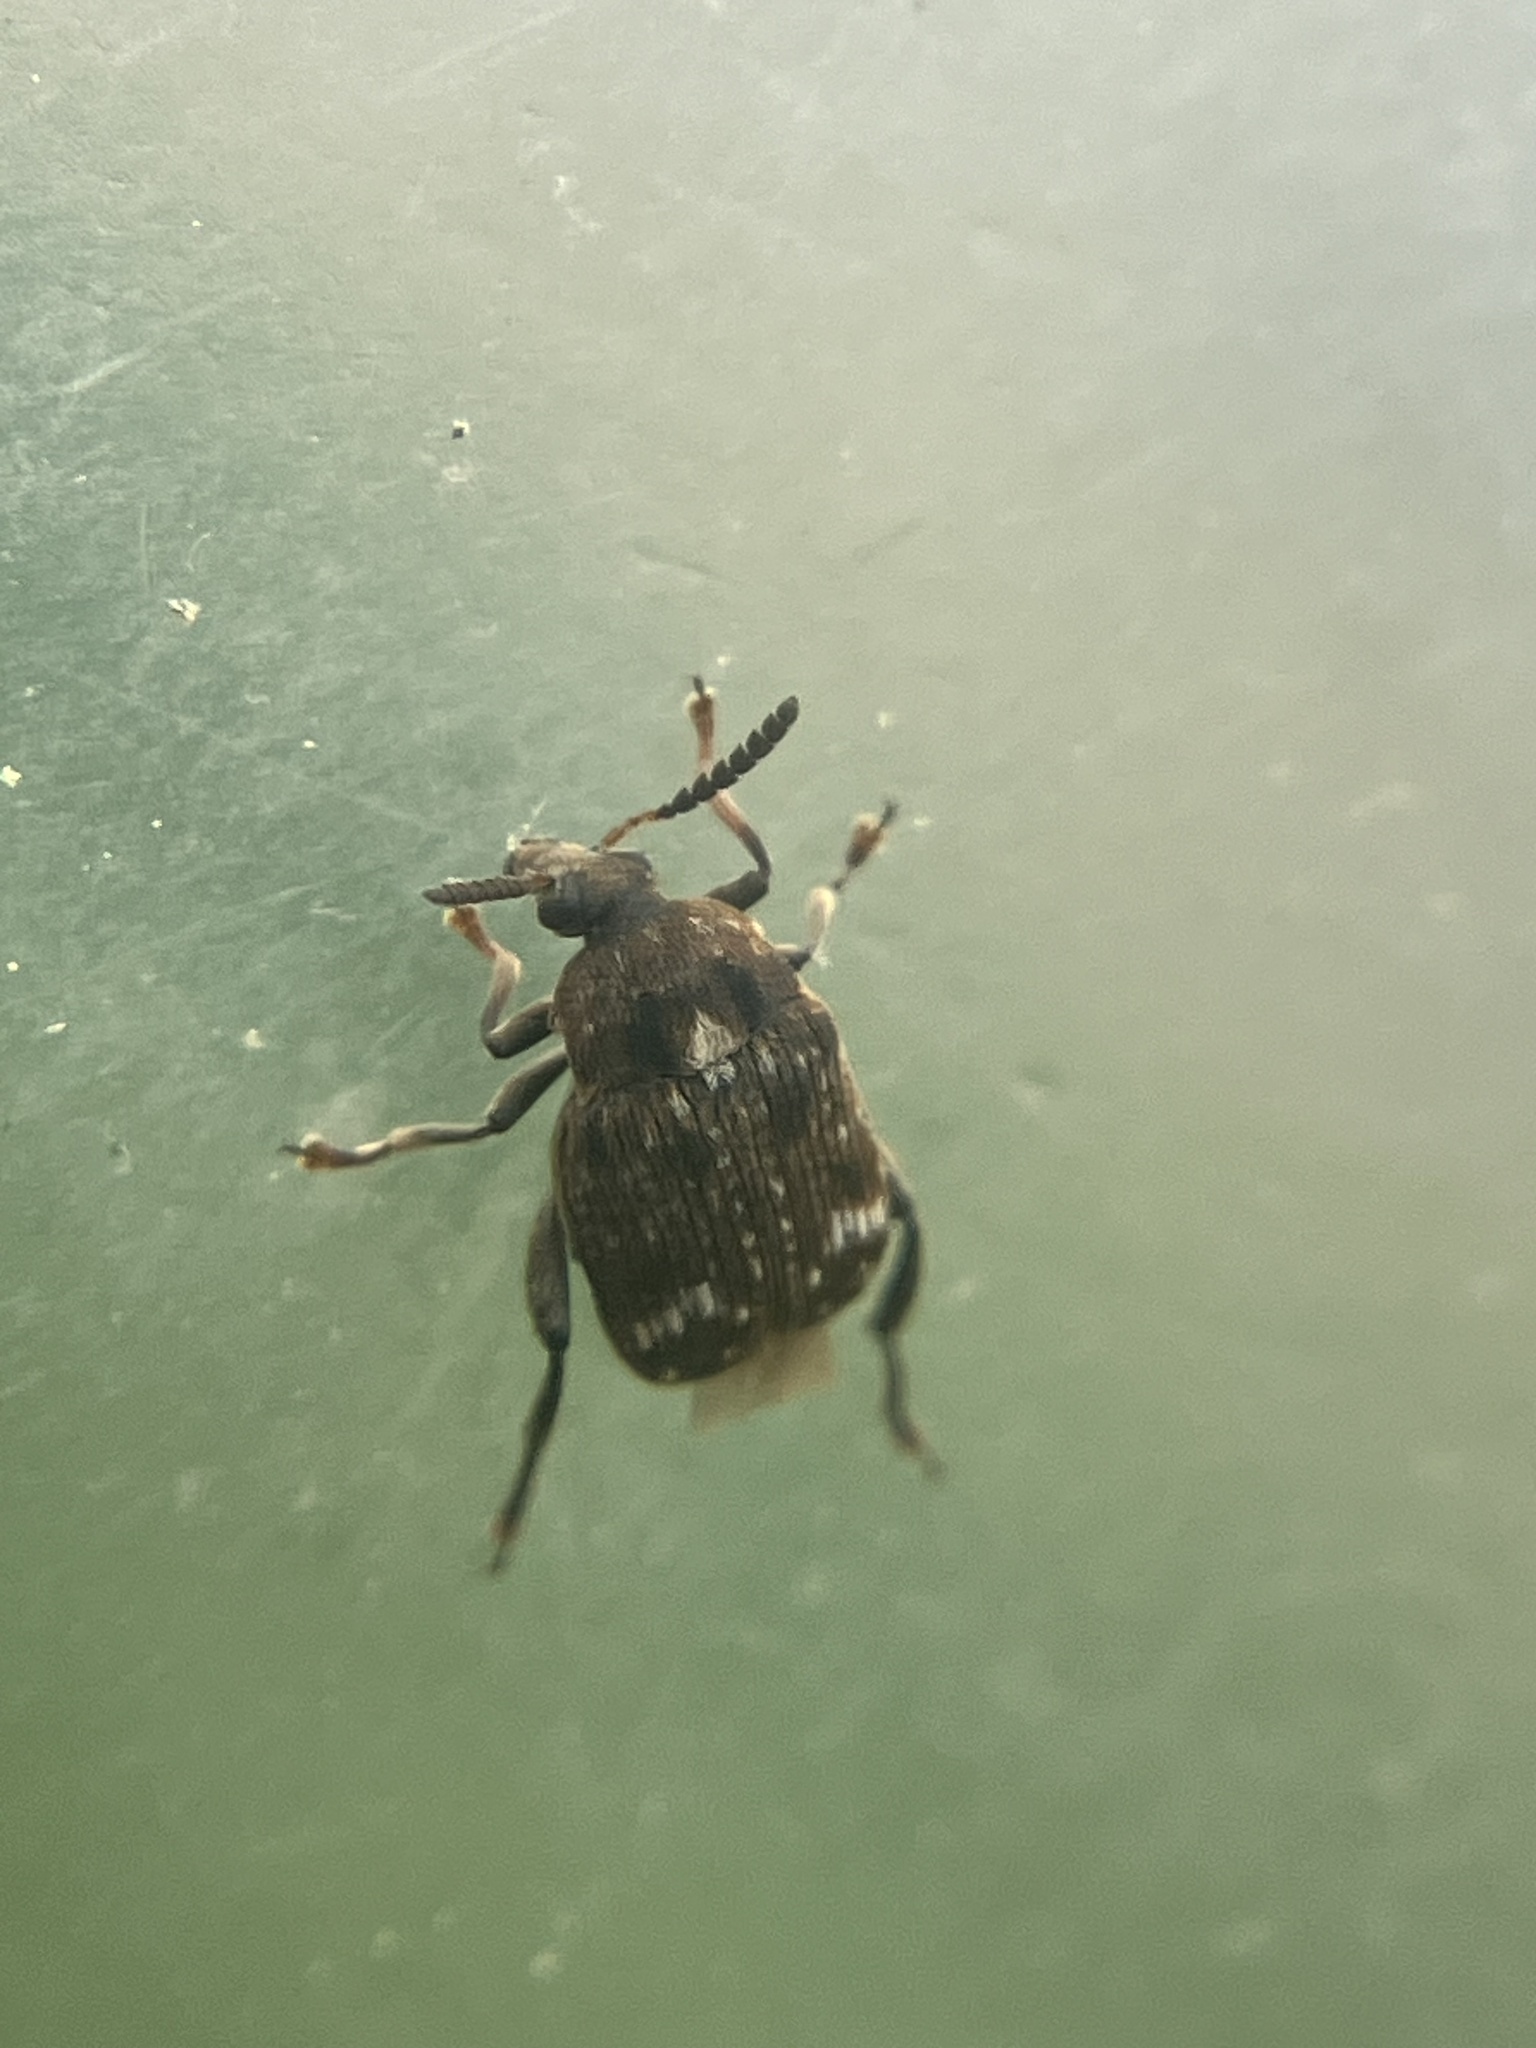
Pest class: pea_weevil